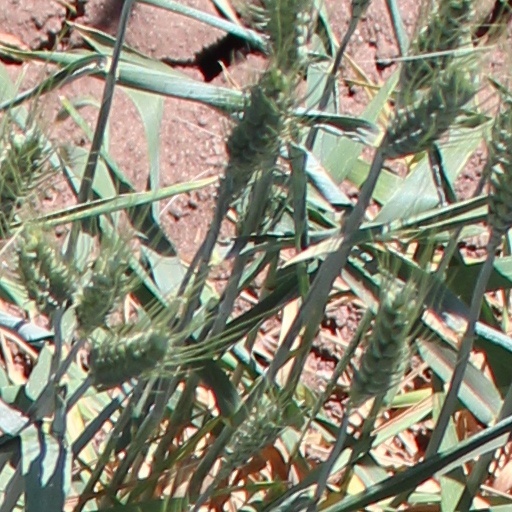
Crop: wheat